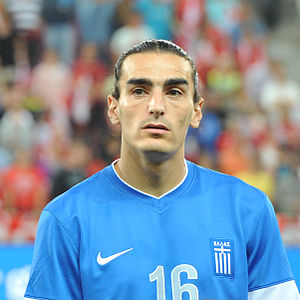
Lazaros Christodoulopoulos
Lazaros Christodoulopoulos er en græsk fodboldspiller, der spiller som offensiv midtbane eller alternativt kantspiller hos AEK Athen. Tidligere har han repræsenteret blandt andet PAOK Saloniki i sin fødeby samt Panathinaikos.